Iran men's national sitting volleyball team

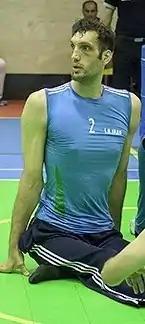
Morteza Mehrzad, tallest ever Paralympian, helped Iran win Gold at Sitting volleyball at the 2016 Summer Paralympics, Sitting volleyball at the 2018 Asian Para Games, 2018 Sitting Volleyball World Champion ship and Sitting volleyball at the 2020 Summer Paralympics

The following is the Iranian roster in the men's volleyball tournament of the 2024 Summer Paralympics.